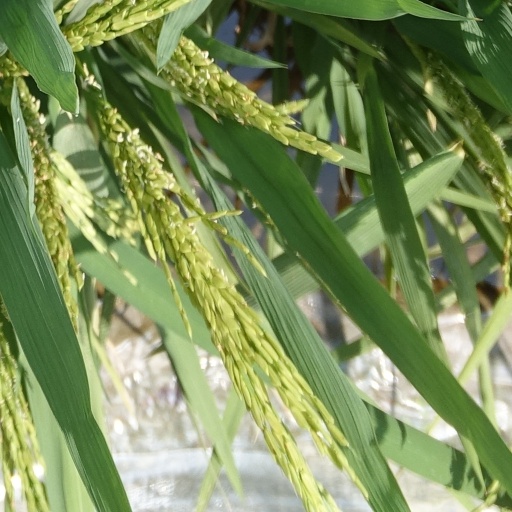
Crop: rice